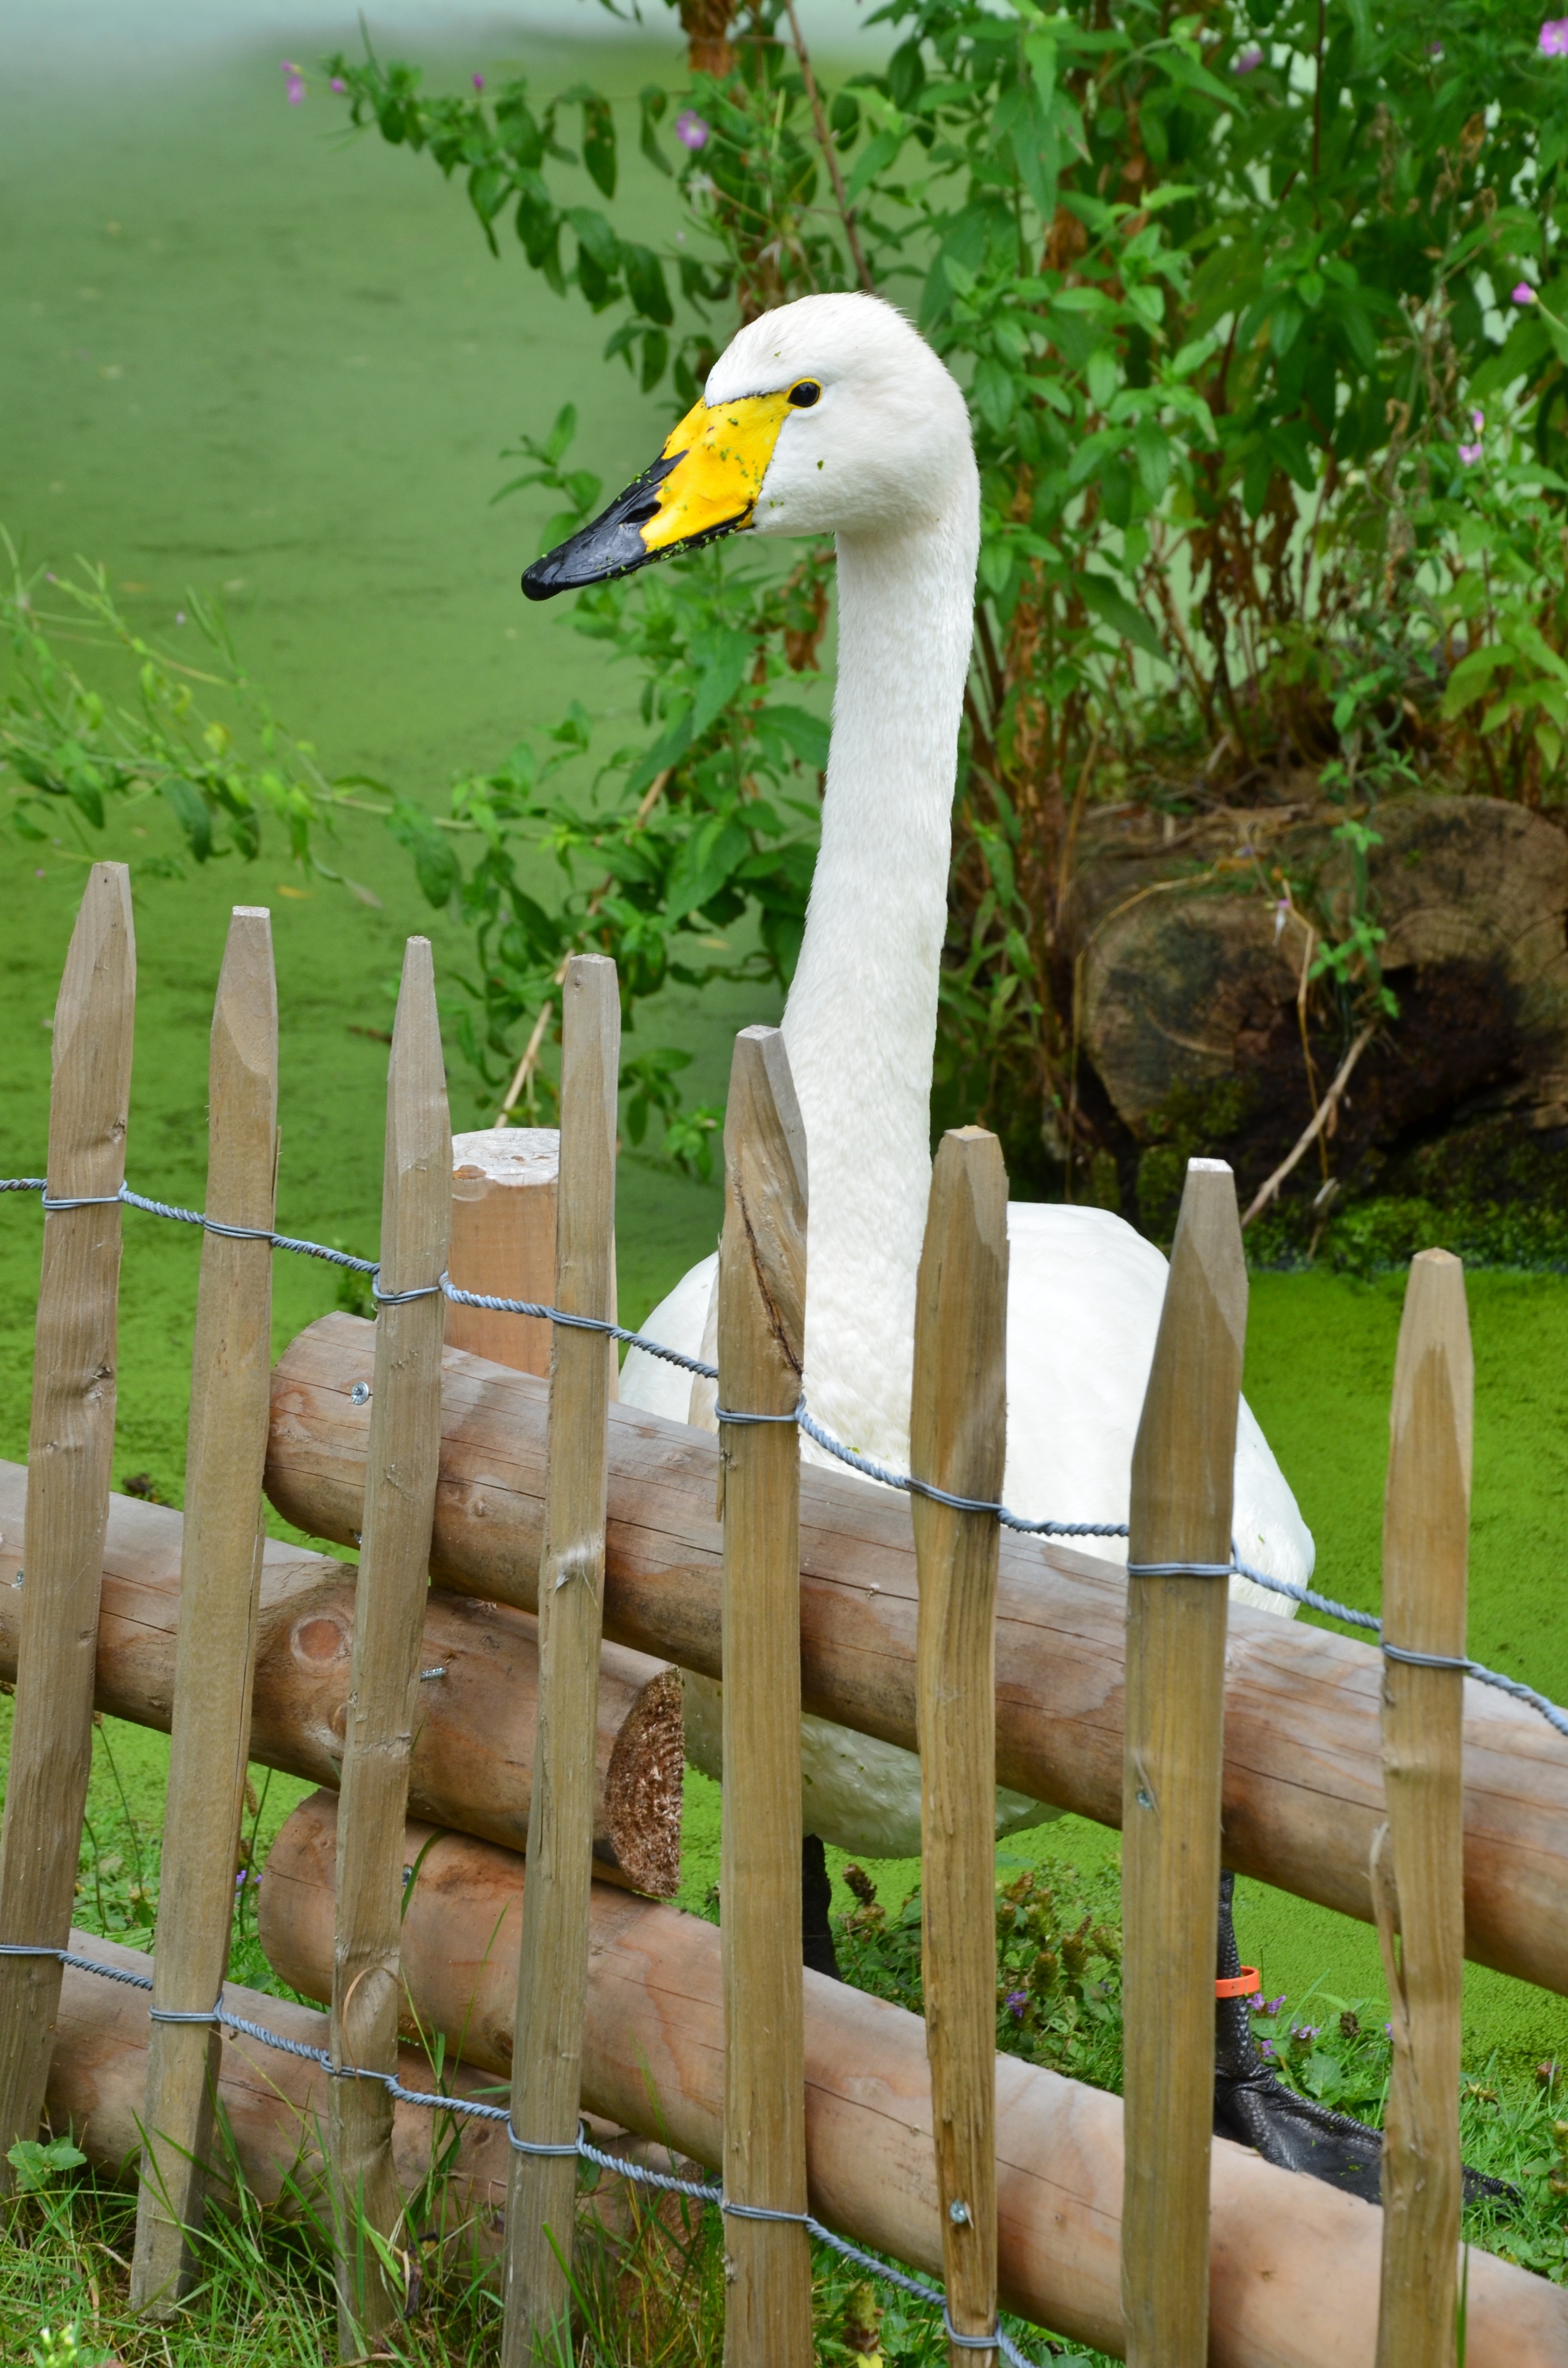
nature, bird, animal, wildlife, zoo, close, fauna, poultry, head, goose, waterfowl, water bird, wild goose, geese head, ducks geese and swans